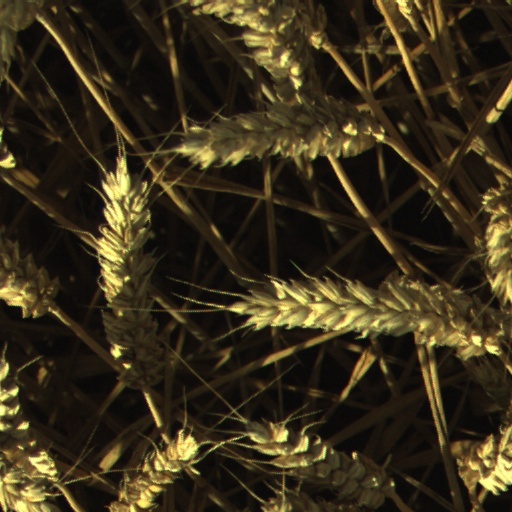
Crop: wheat